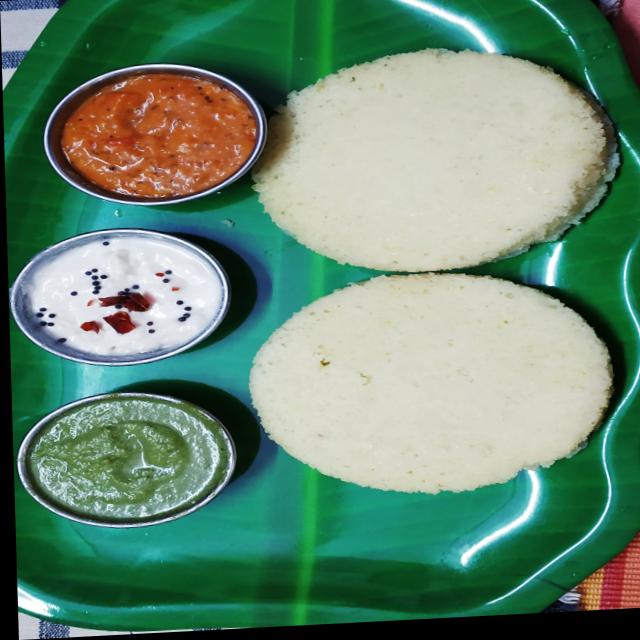
Dish: idli